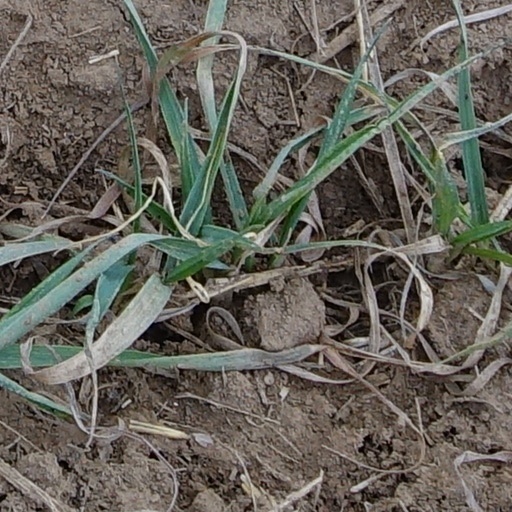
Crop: wheat